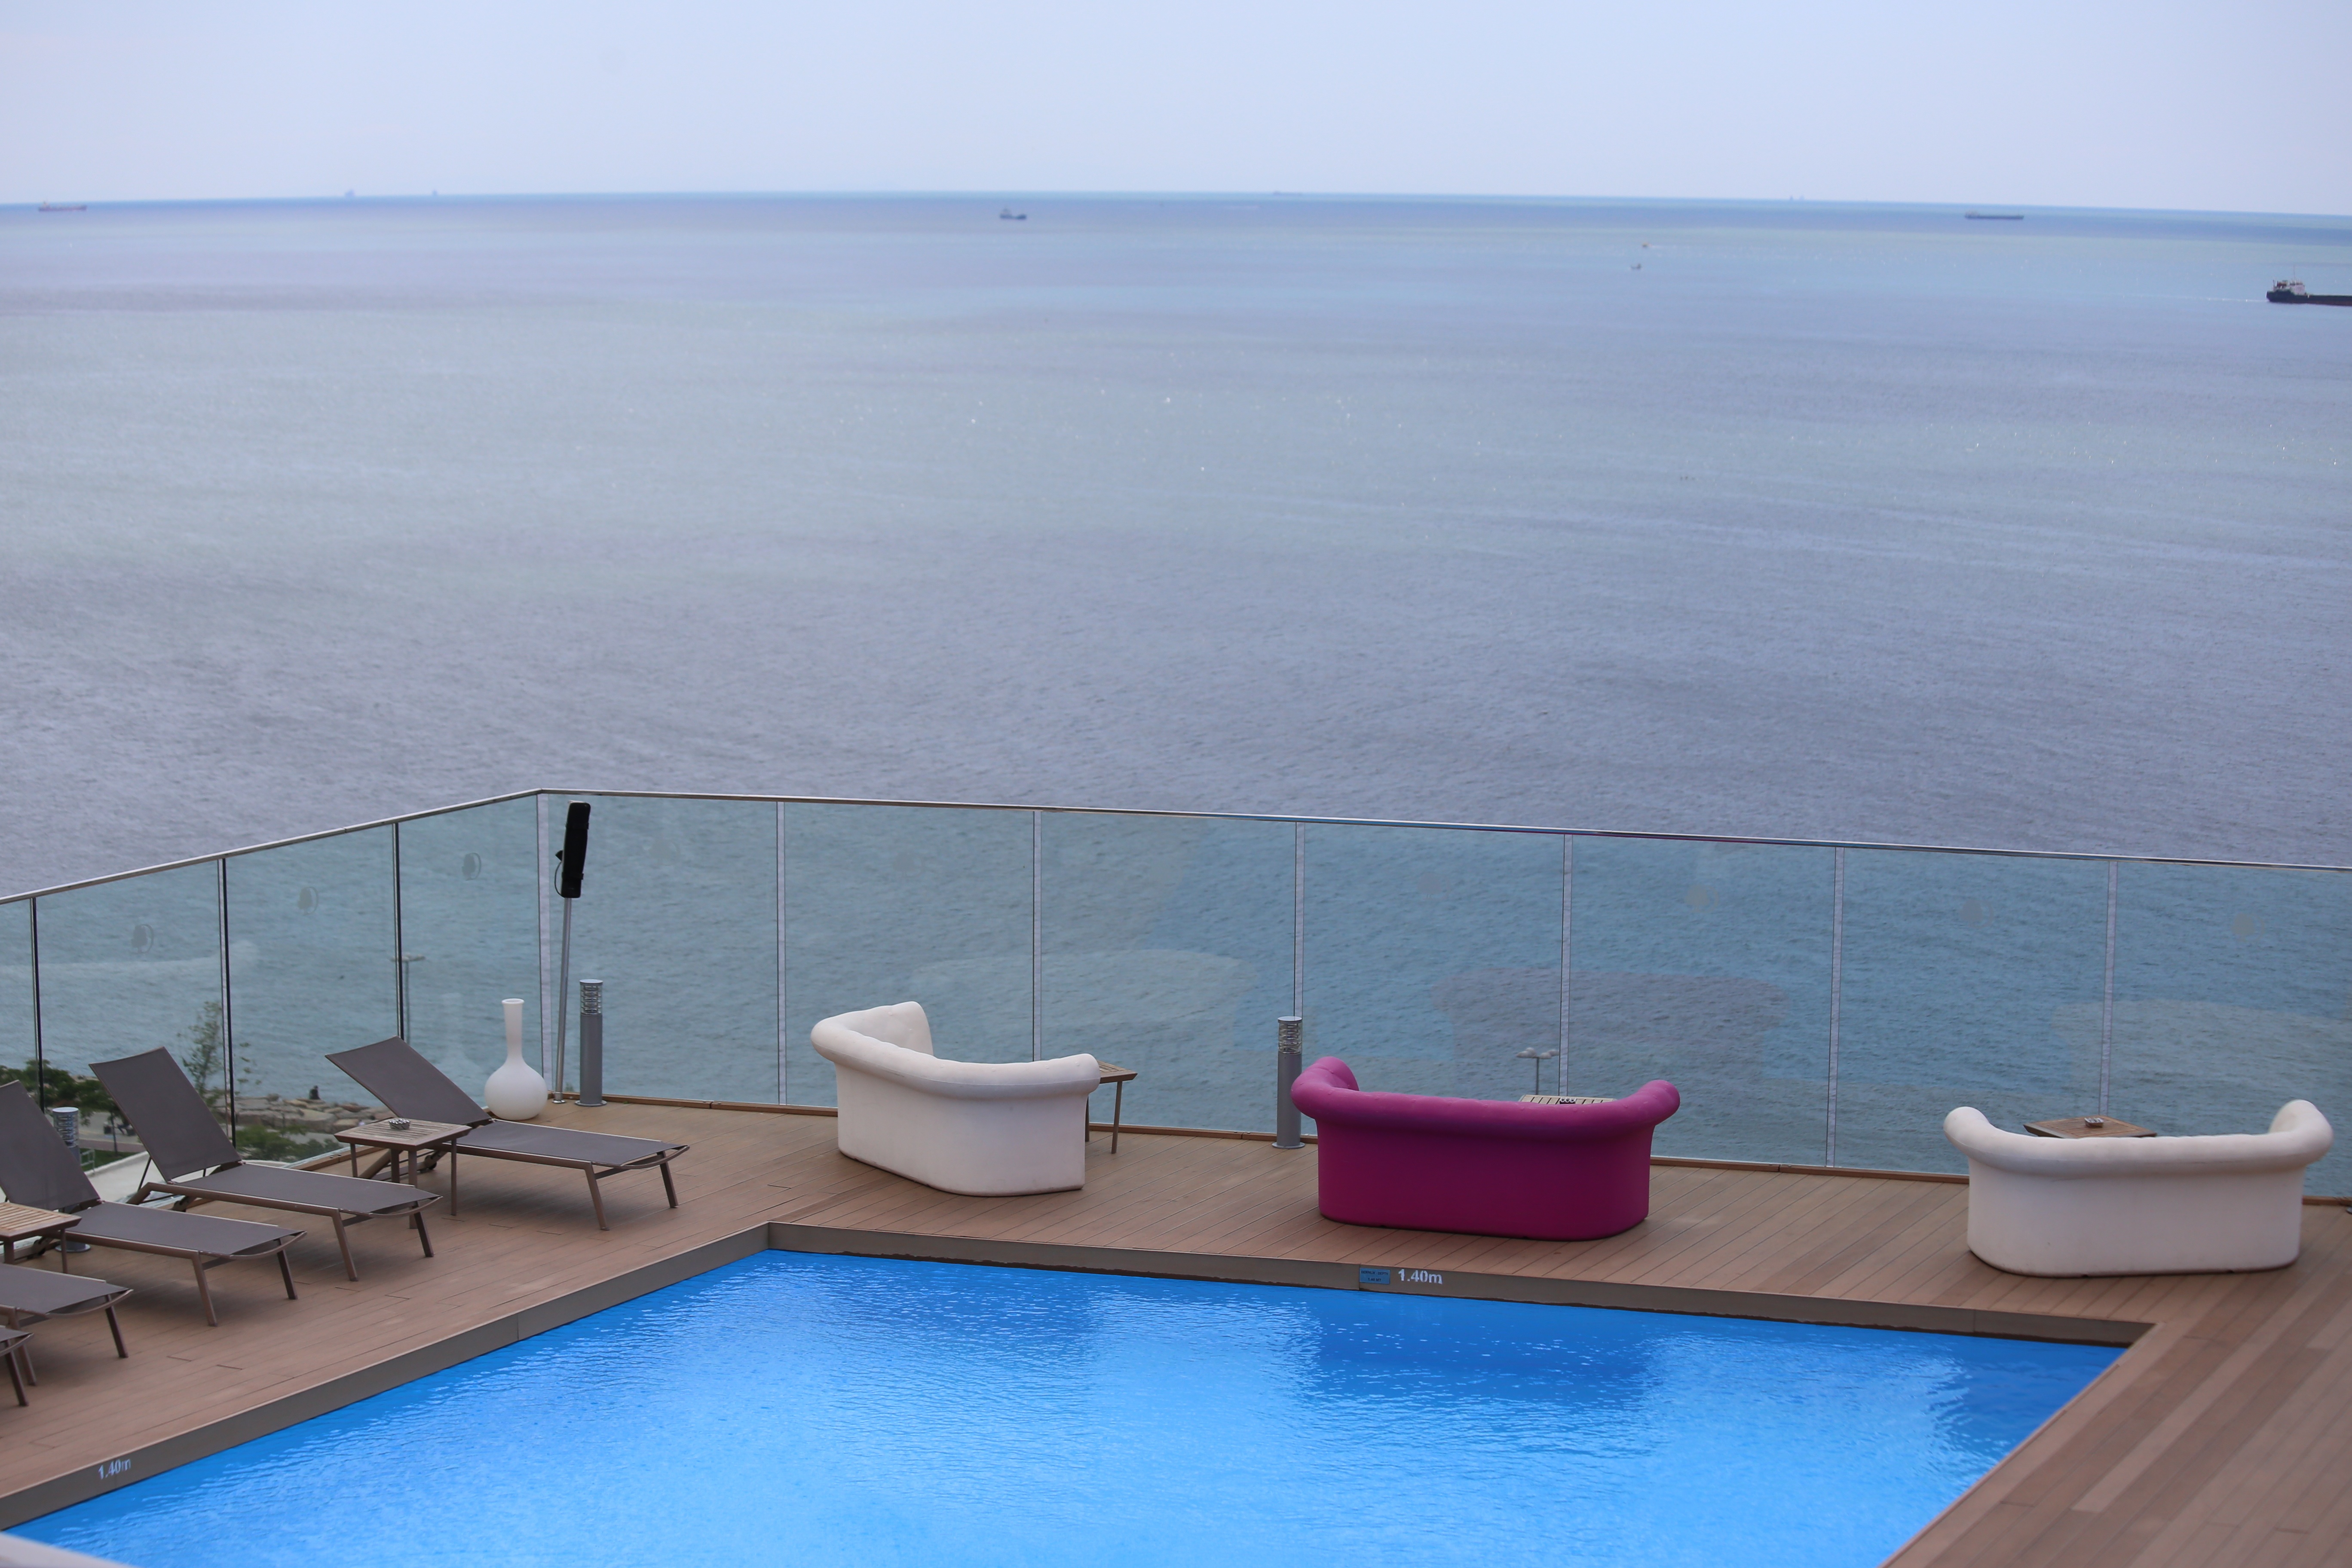
sea, villa, vacation, vehicle, swimming pool, bay, property, resort